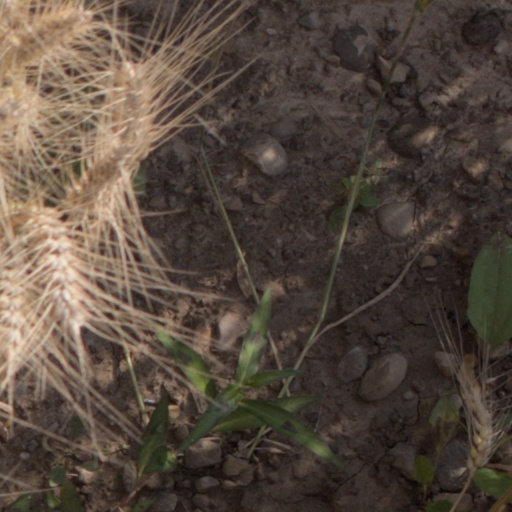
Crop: wheat